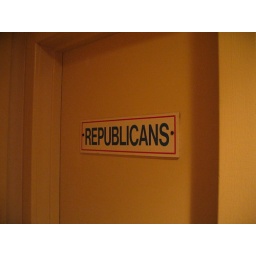
Republicans - bathroom sign at the White Dog in Philly